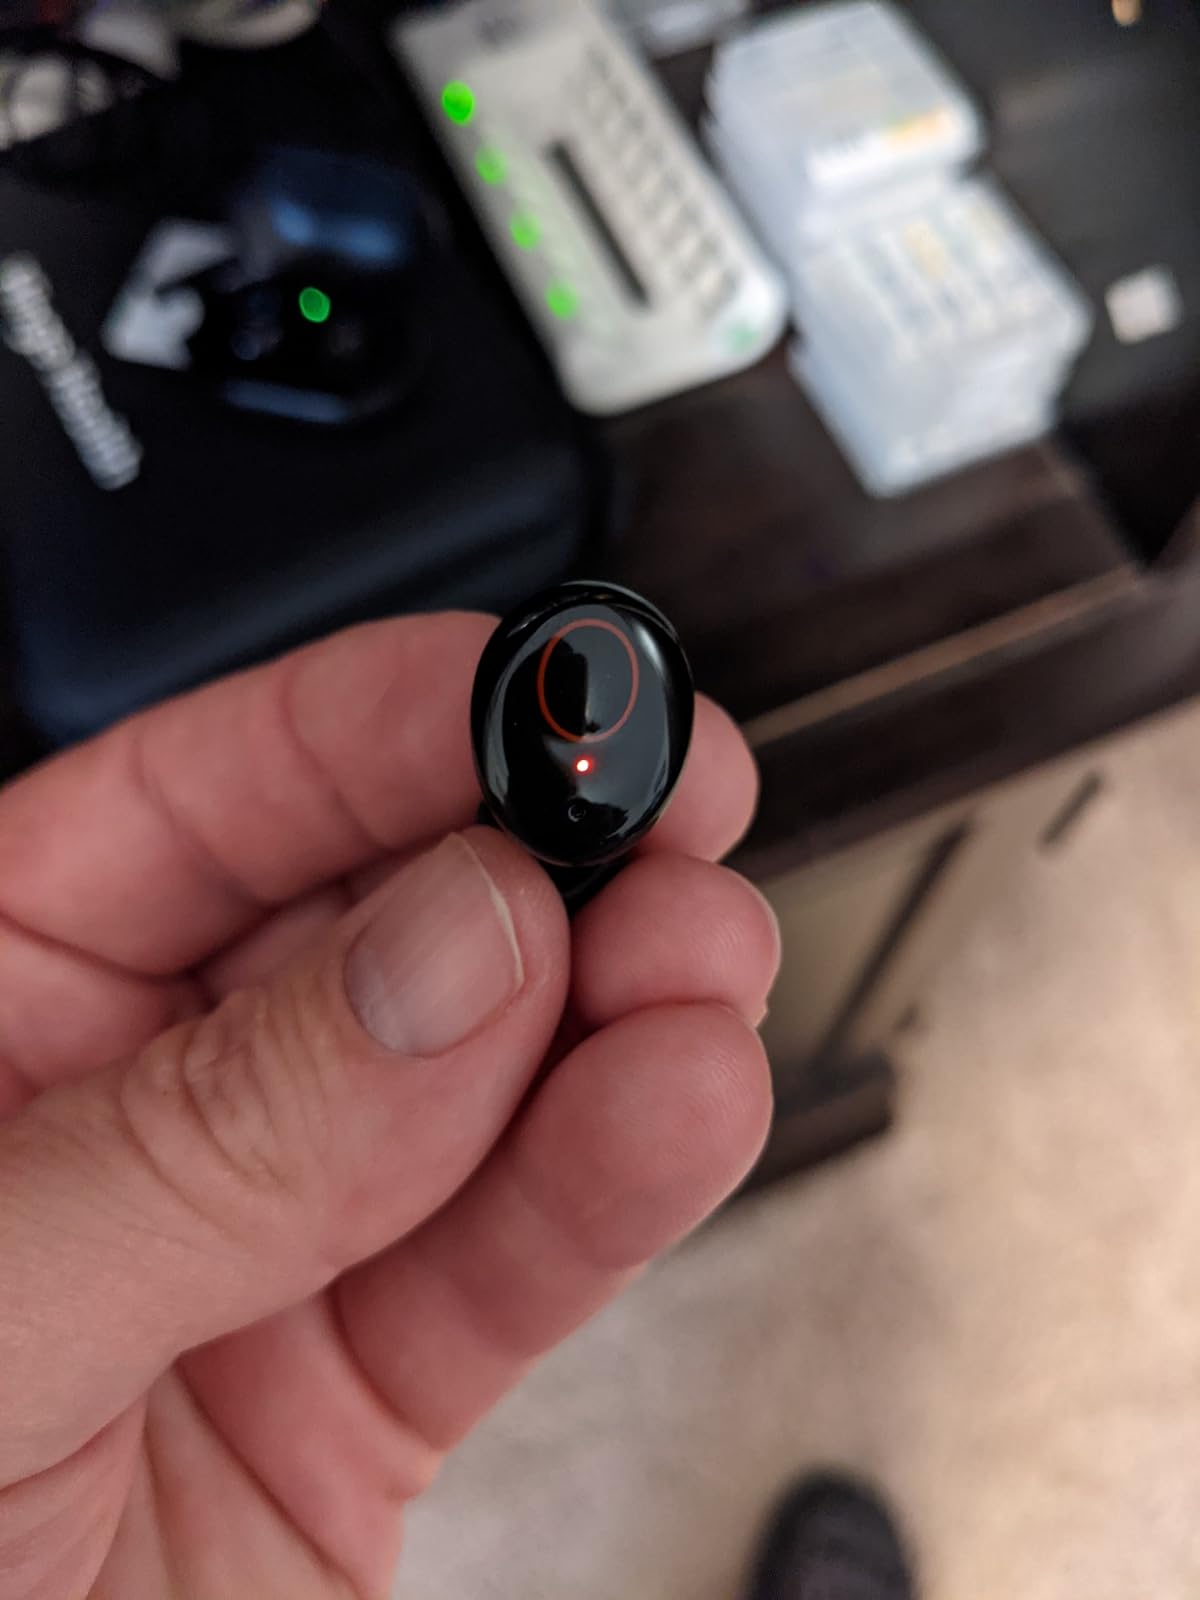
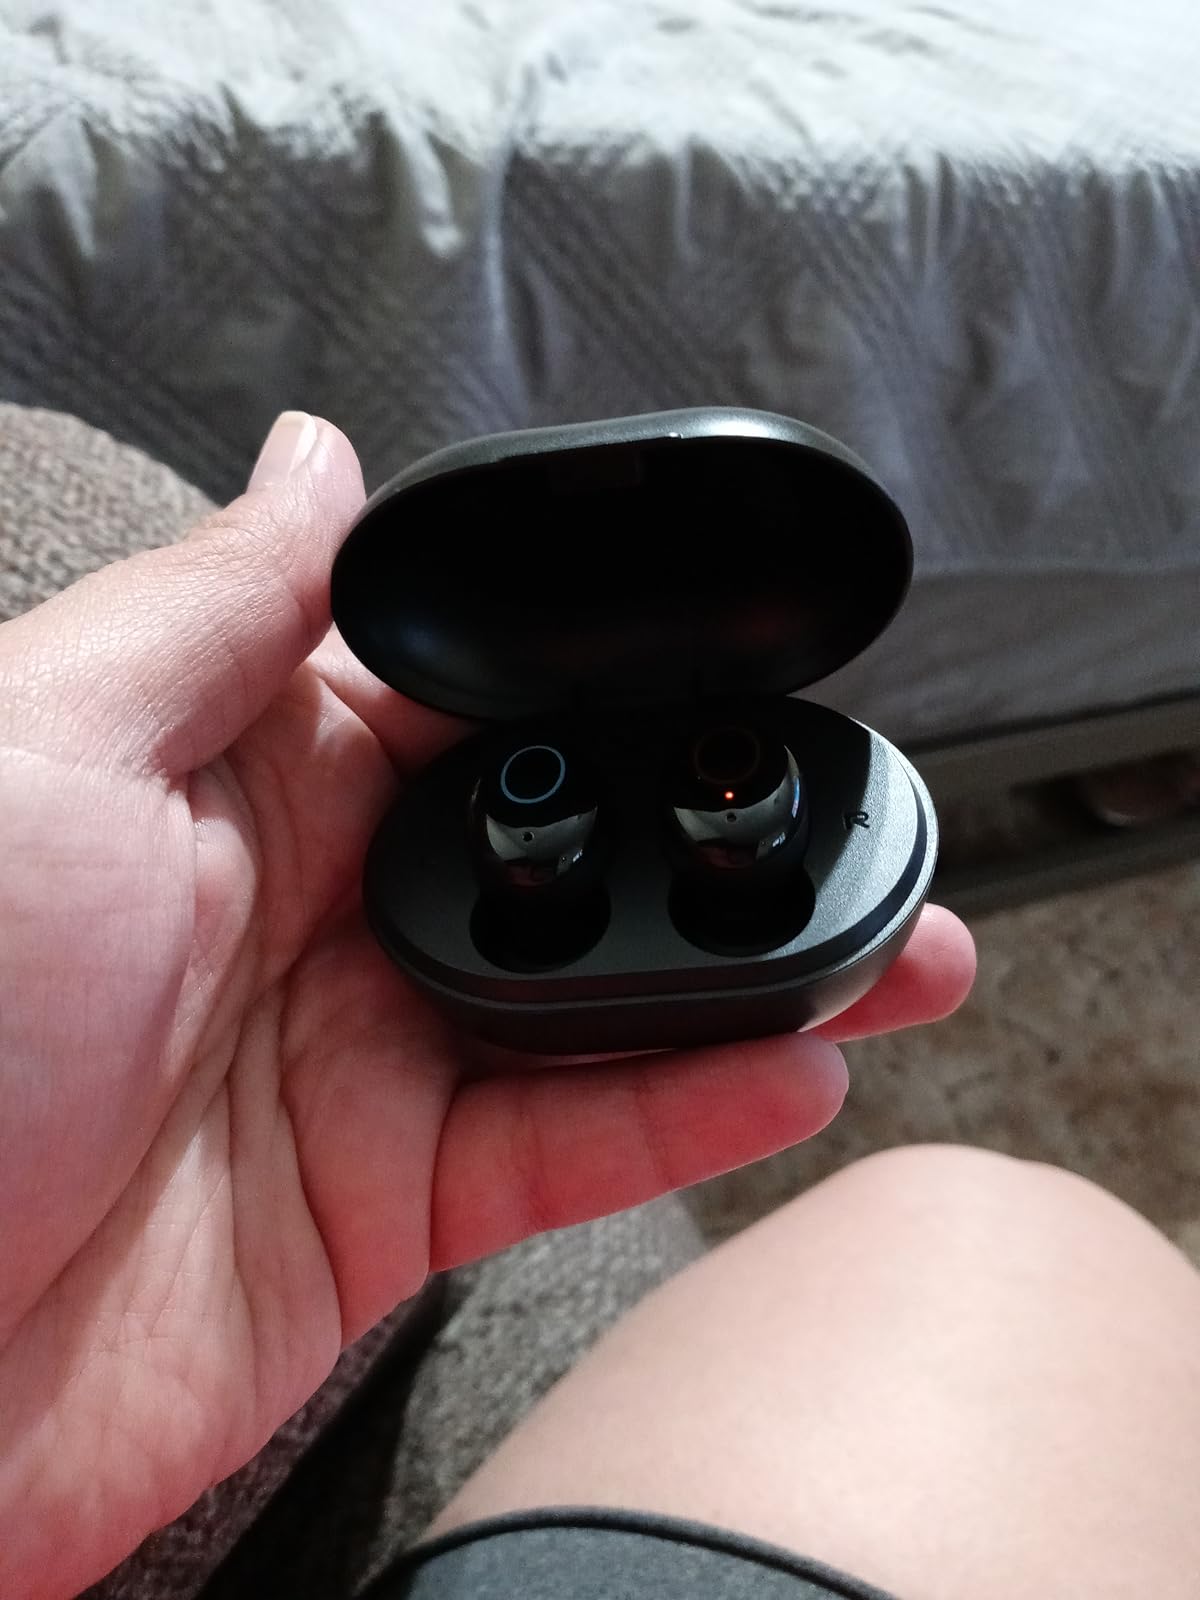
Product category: earbuds
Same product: yes